Adoni railway station

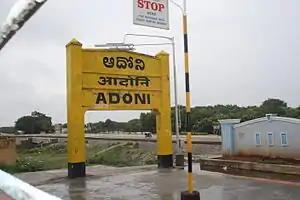
Adoni Railway Station platform sign

Adoni railway station (station code:AD) is located in Kurnool district in the Indian state of Andhra Pradesh and serves the city of Adoni.